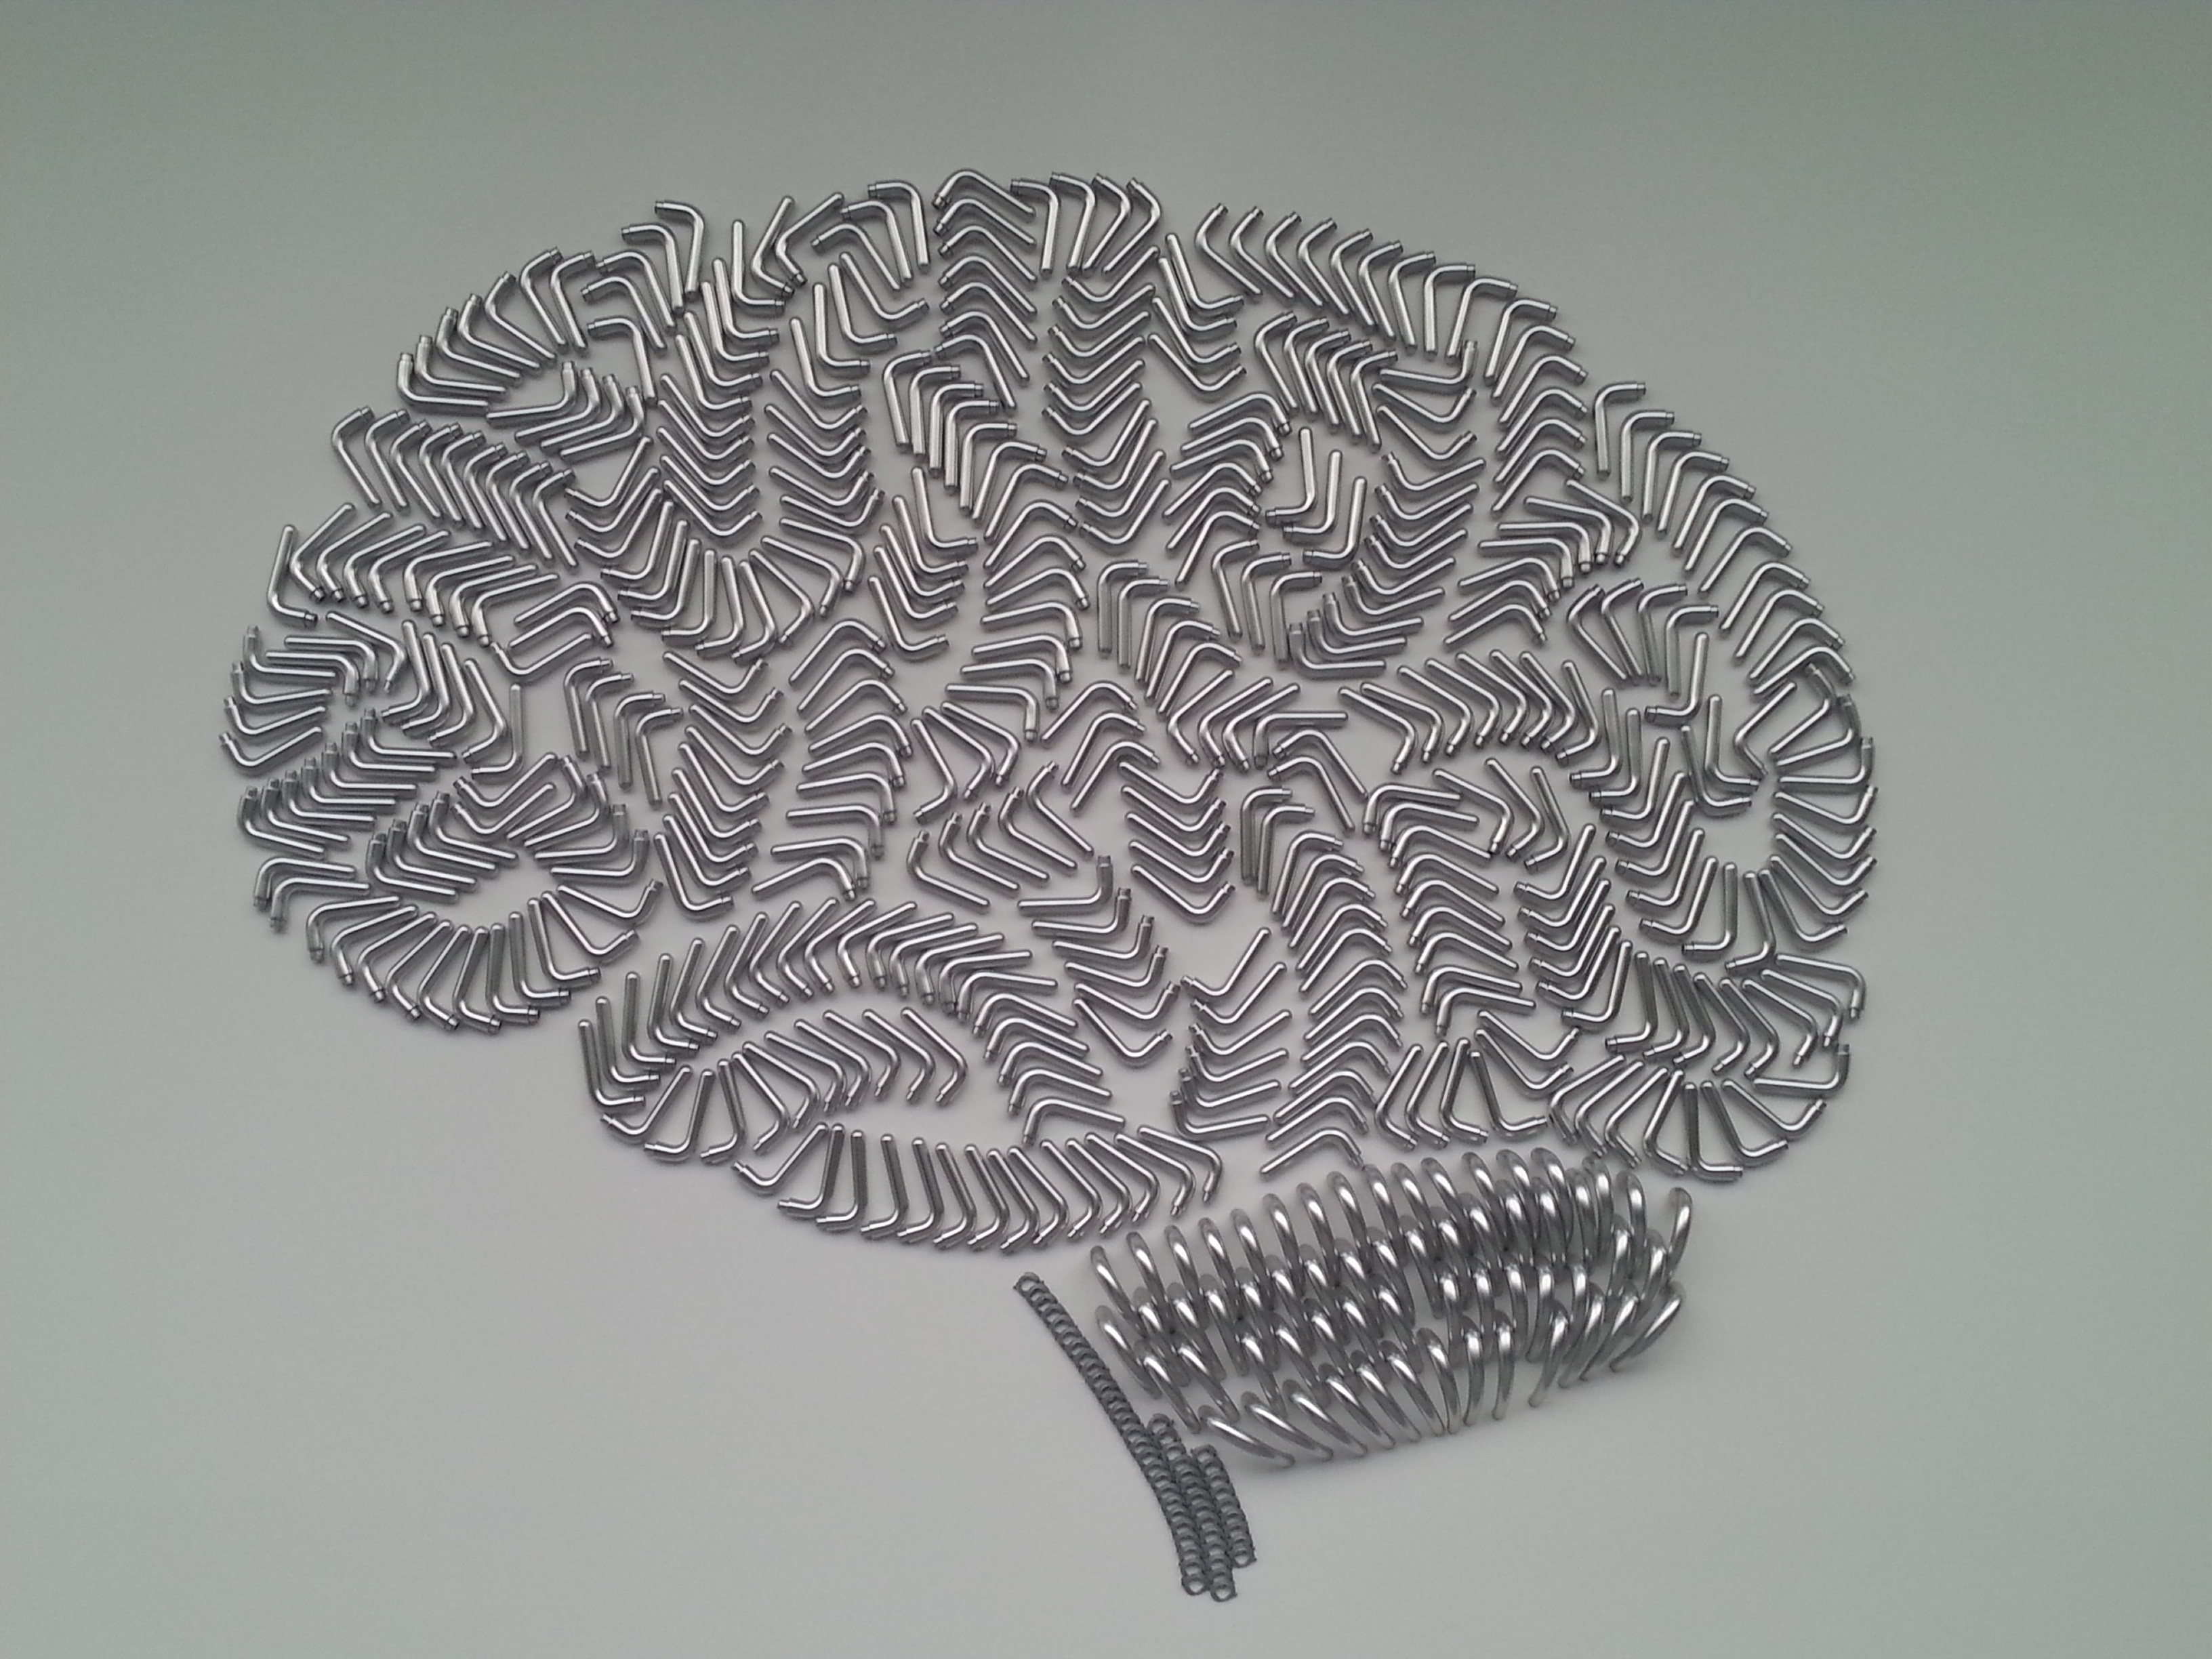
pattern, material, circle, brand, textile, art, sketch, drawing, design, brain, organ, doily, door handles